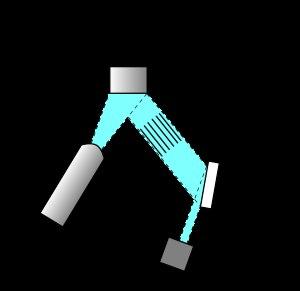
L'analyse spectrale d'un rayonnement électromagnétique fait souvent intervenir une dispersion angulaire dépendant de la longueur d'onde ; c'est l'analyse dispersive en longueur d'onde. Pour la lumière visible, il existe deux manières de faire : avec un prisme ou avec un réseau de diffraction optique. Pour les rayons X, cela se fait par diffraction sur un monocristal. La méthode porte alors le nom de spectroscopie de rayons X à dispersion de longueur d'onde, et spectroscopie de fluorescence de rayons X à dispersion de longueur d'onde pour l'application en spectroscopie de fluorescence des rayons X.